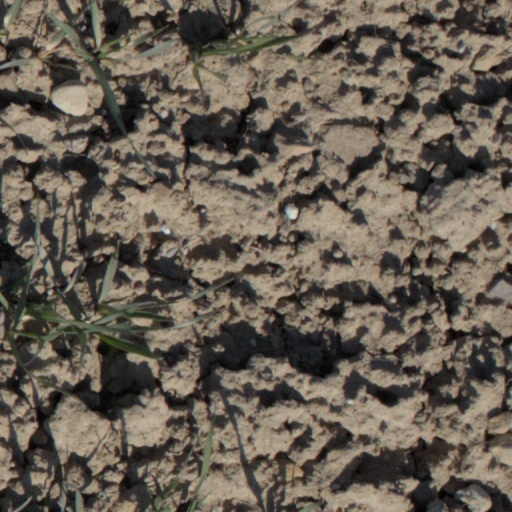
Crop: wheat